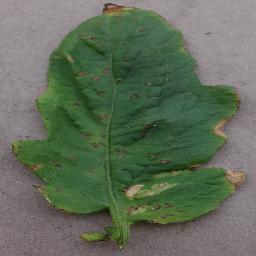
Label: Tomato___Bacterial_spot